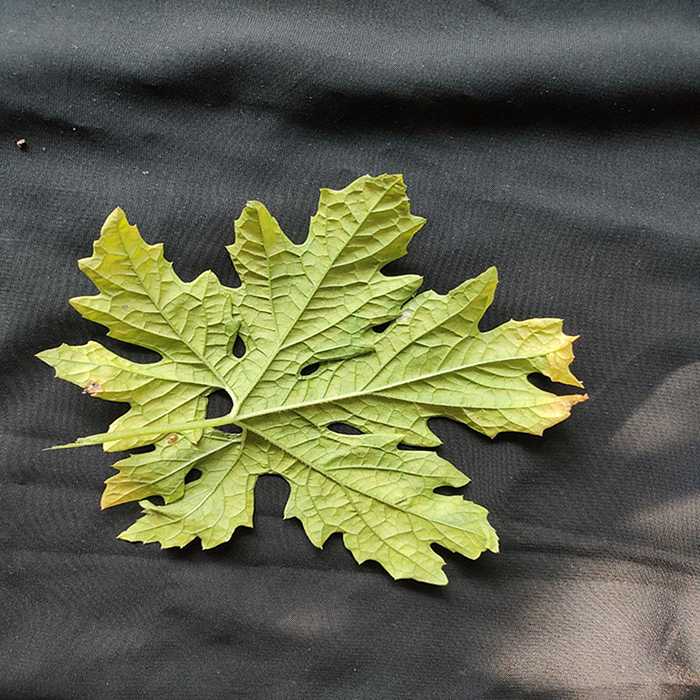
Plant: Bitter Gourd
Label: Mosaic virus